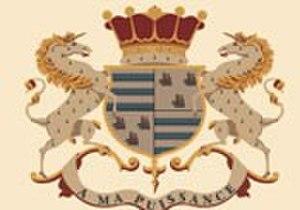
George Harry Grey, 5ᵉ comte de Stamford, titré Lord Grey de 1739 à 1768, est un noble britannique qui est devenu pair comme comte de Warrington en 1796.
Comte de Stamford est un titre dans la pairie d'Angleterre, créé en 1628 en faveur d'Henry, 2ᵉ baron Grey de Groby de la grande maison de Grey.
Lady Mary Booth, fille unique de George Booth, 2ᵉ et dernier comte de Warrington, est héritière des grands domaines Booth, dans le Cheshire, Lancashire et ailleurs au nord-ouest d'Angleterre.